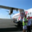
Label: airplane